Lotus 900 series

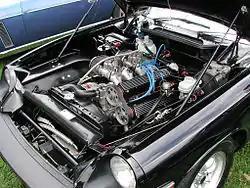
Jensen-Healey with Lotus Type 907 twin-cam engine and Dell'Orto carburettors.

The type 907 was the first version of the 900 series to go into full production when it appeared in the Jensen-Healey in 1972. It began to appear in Lotus cars in 1975 in the Lotus Elite and was later used in the Eclat and Esprit. Bore and stroke was , for a total displacement of . The angle between intake and exhaust valves was 38°. Ignition on early engines was provided by a Lucas points and coil system, which was replaced by a Lumenition system on later engines. Breathing through two 2-barrel carburettors, engine power figures for the Jensen-Healey version were and as used in the early Type 75 Elites. The 907 (and the subsequent 912) were offered in several levels of tune, called `specs', that ranged from 1 to 10 with different compression ratios and power outputs.